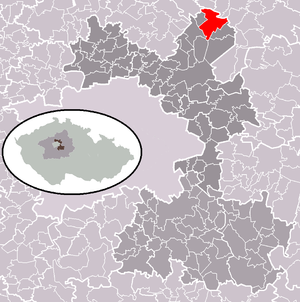
Sudovo Hlavno est une commune du district de Prague-Est, dans la région de Bohême-Centrale, en République tchèque. Sa population s'élevait à 496 habitants en 2020.